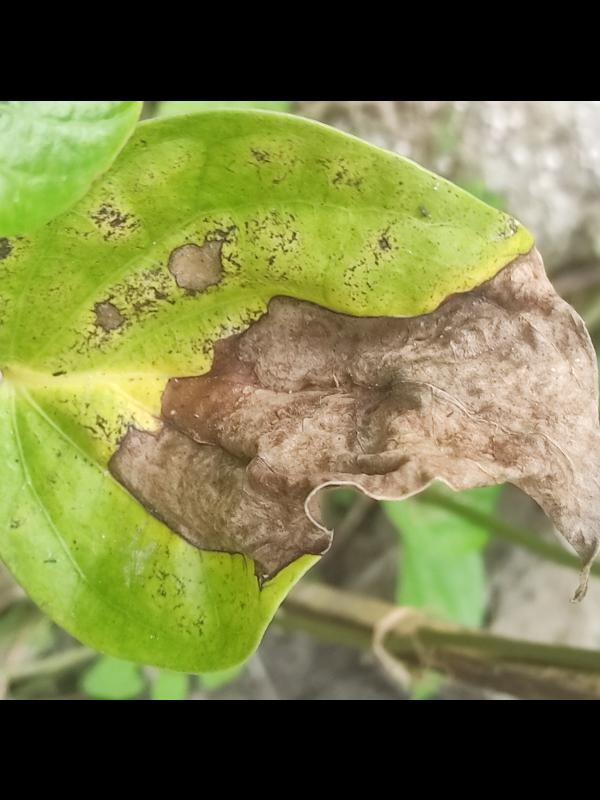
Label: Fungal_Brown_Spot_Disease